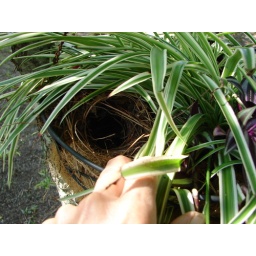
birds in the hanging basket